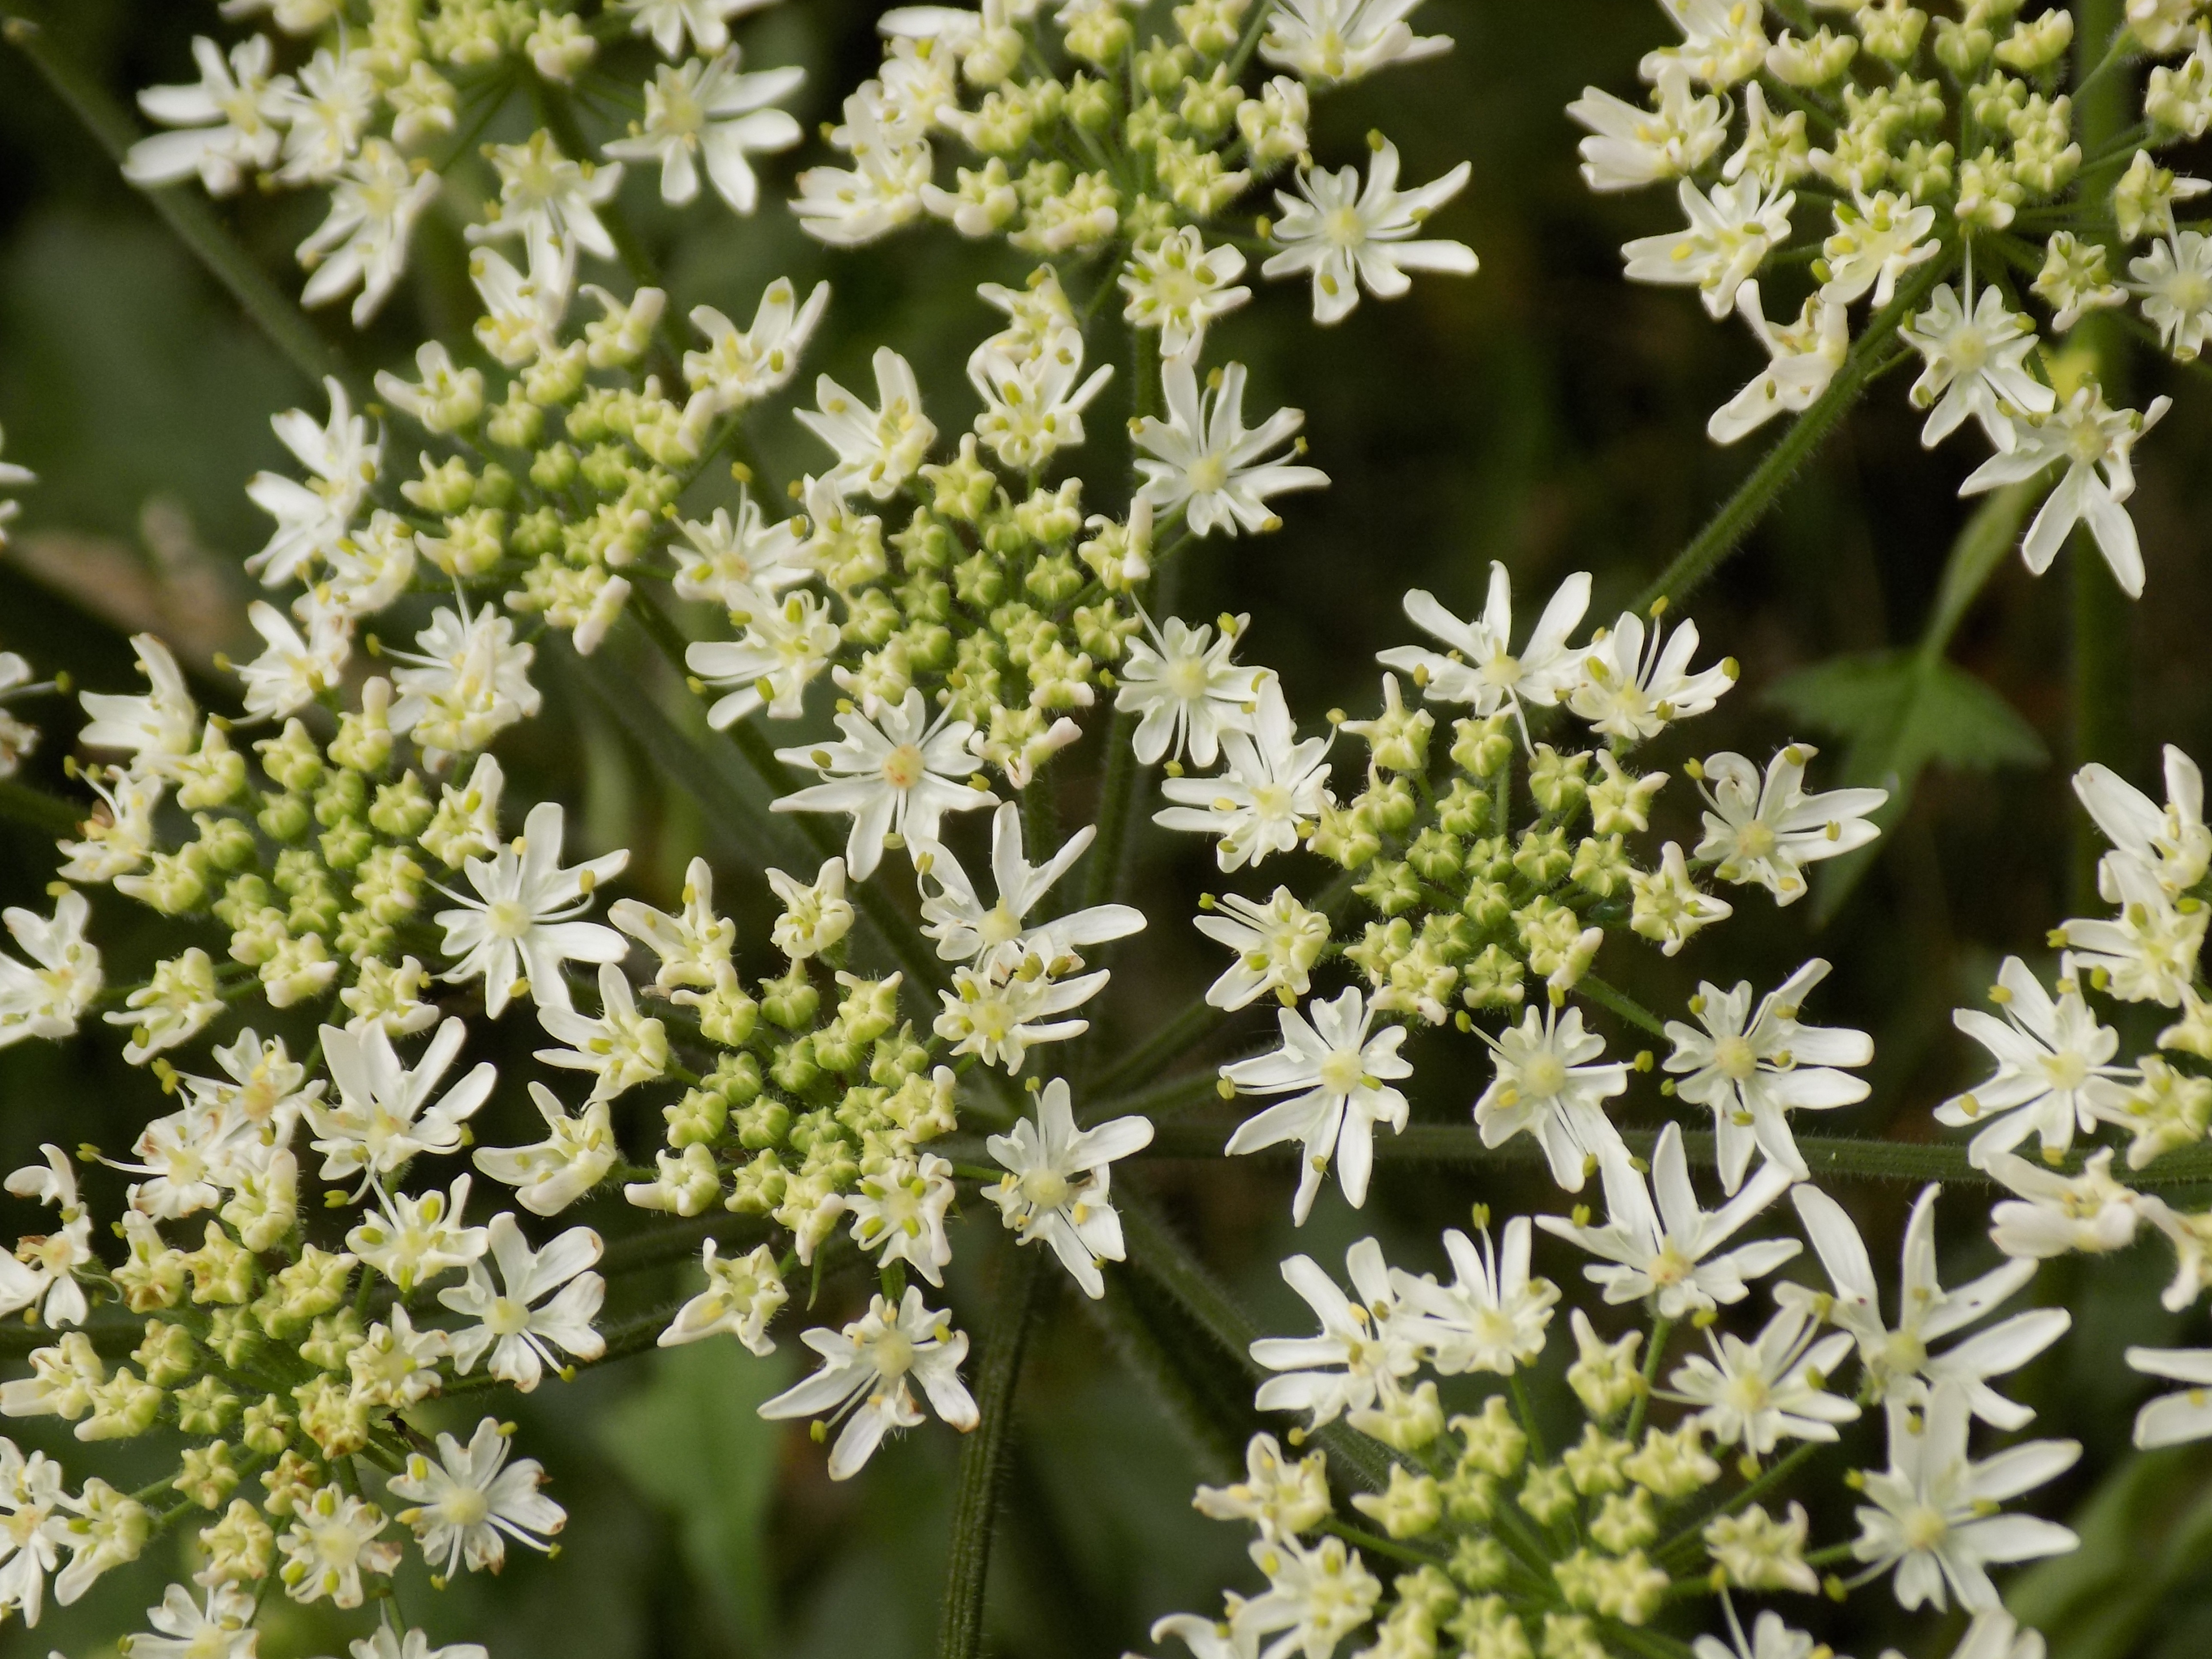
plant, flower, food, herb, produce, wild plant, shrub, meadowsweet, medicinal plant, anthriscus, flowering plant, umbelliferae, caraway, angelica, cow parsley, giersch, subshrub, land plant, apiales, parsley family